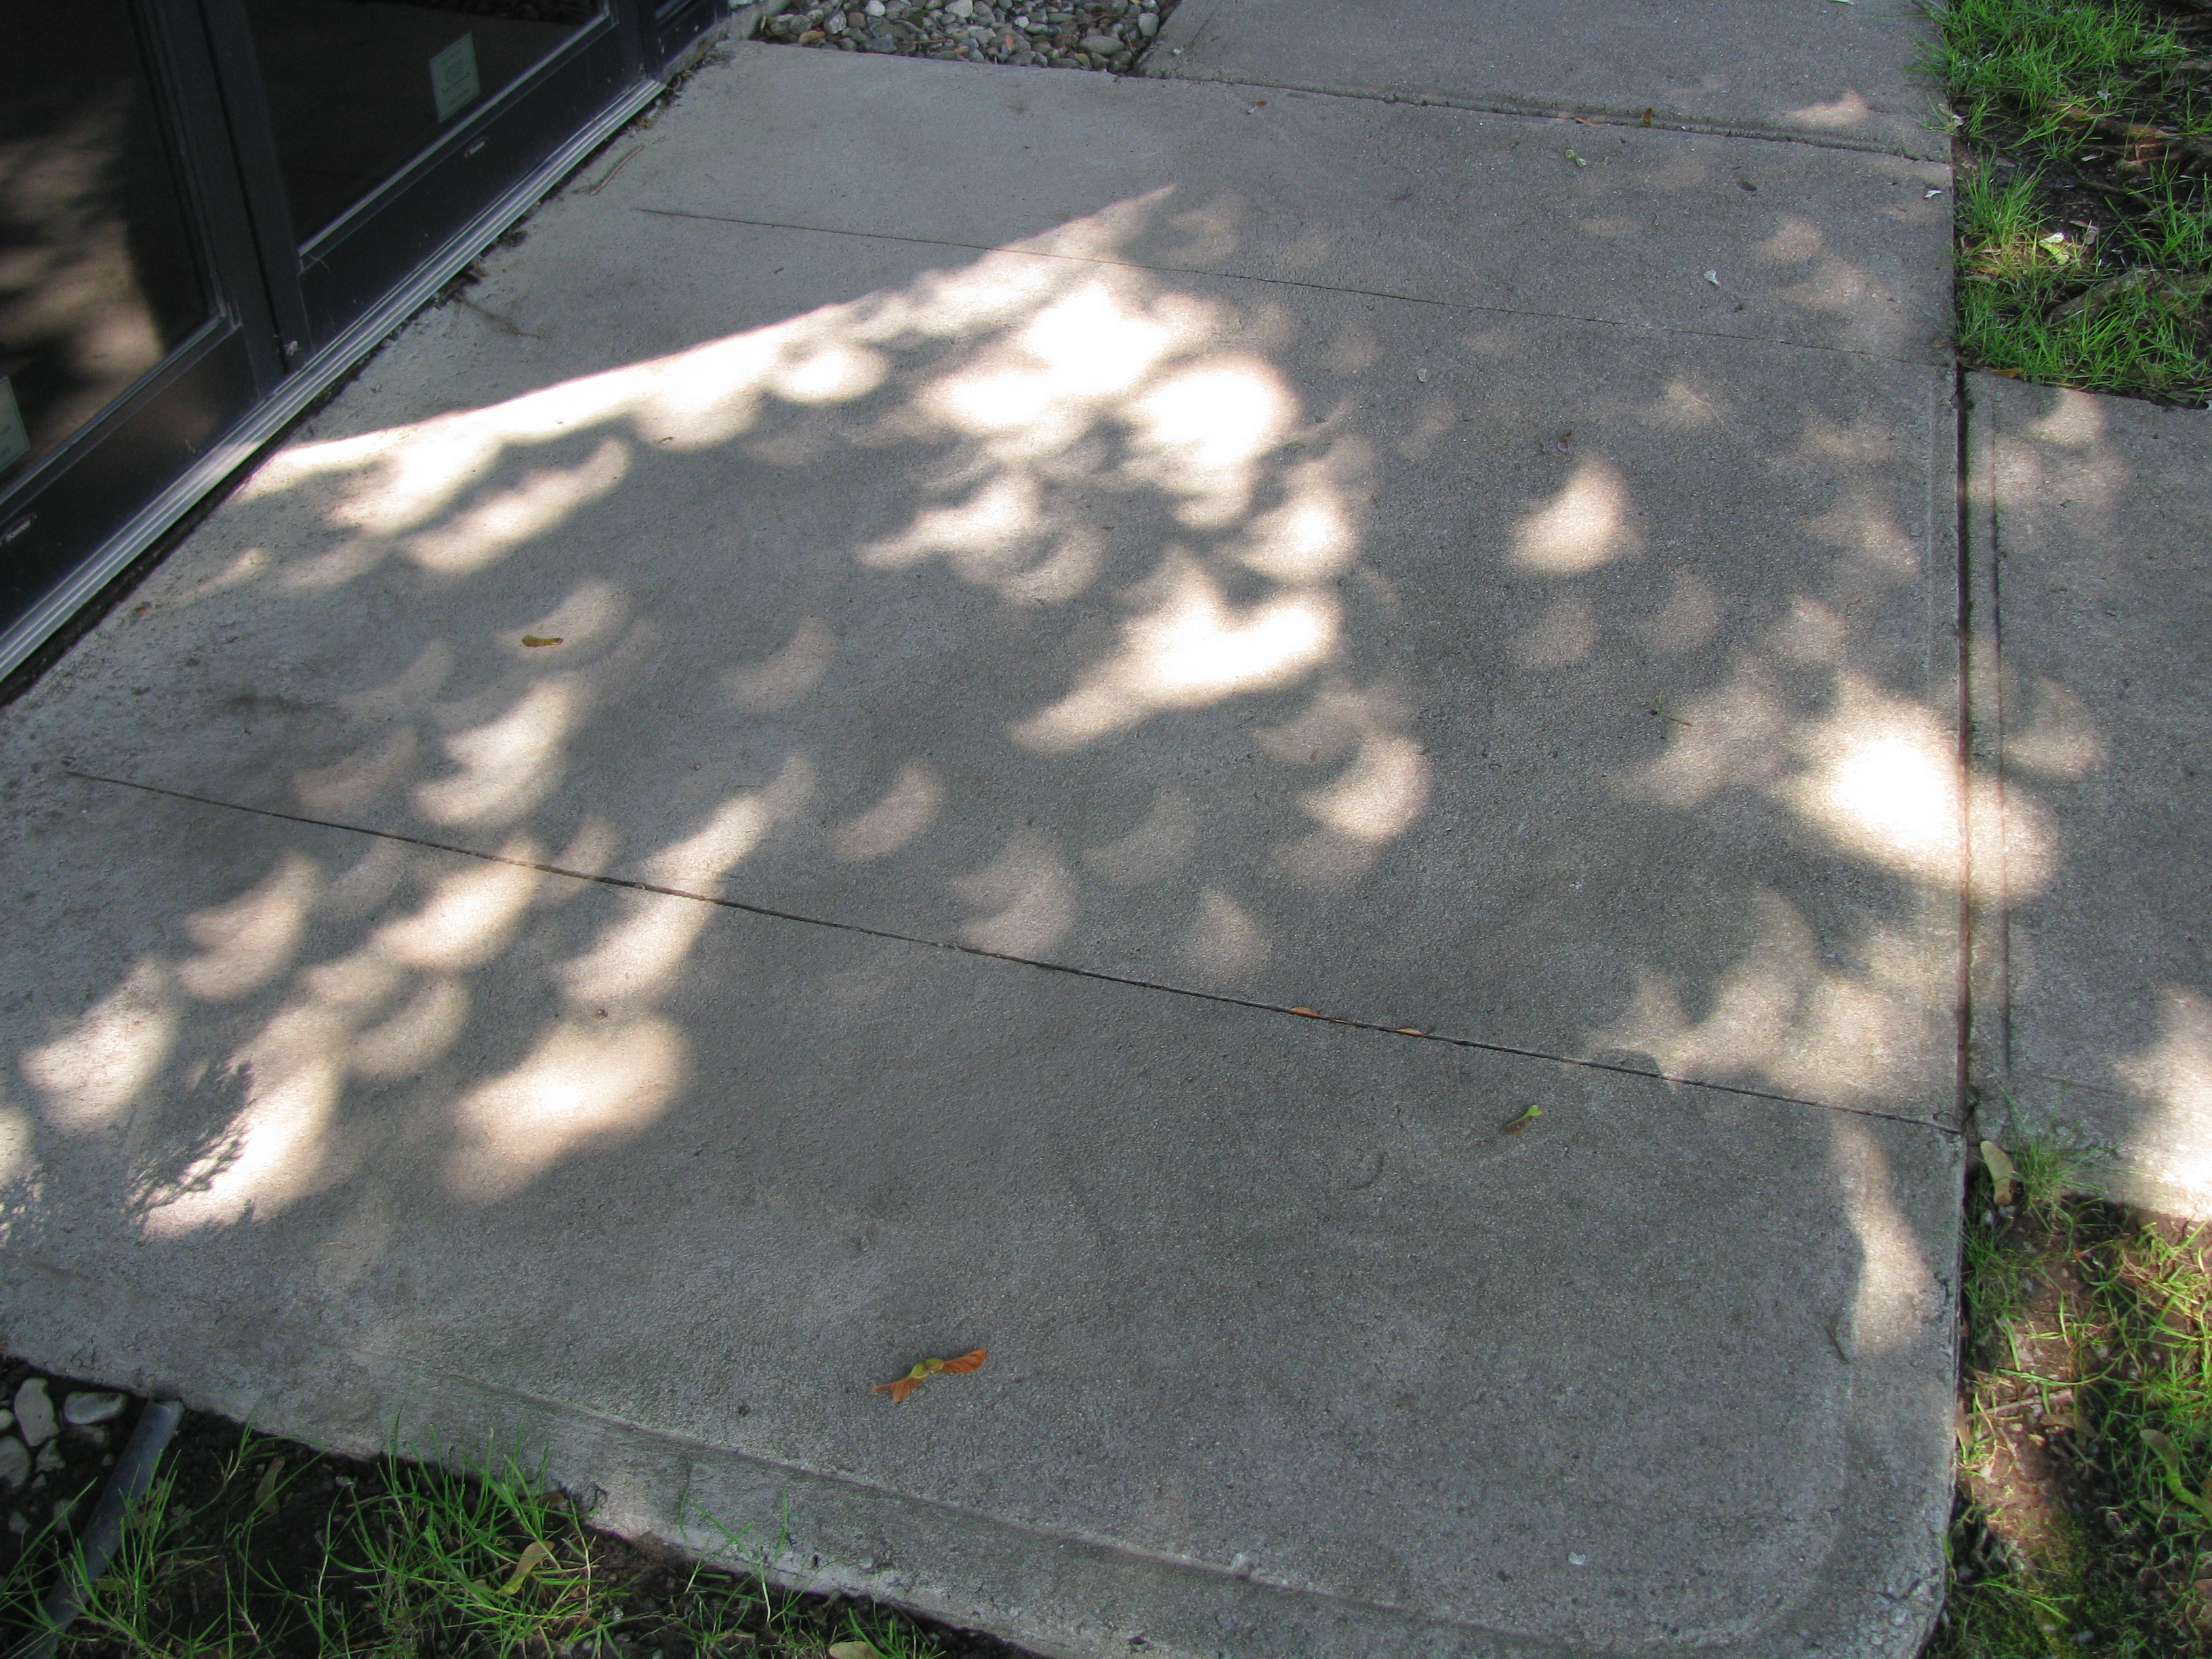
eclipse, shadows, plant, road surface, shade, asphalt, wood, tar, automotive tire, flooring, sidewalk, grass, groundcover, Tints and shades, landscape, automotive exterior, flagstone, city, lawn, road, roof, concrete, walkway, soil, driveway, chair, automotive wheel system, parking, shadow, public utility, street, cobblestone, lane, path, glass, daylighting, bumper, yard, garden, landscaping, pedestrian, tile, curb, cement, auto part